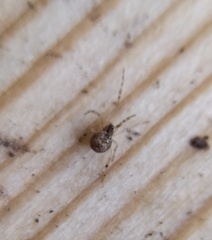
Species: Parasteatoda_tepidariorum